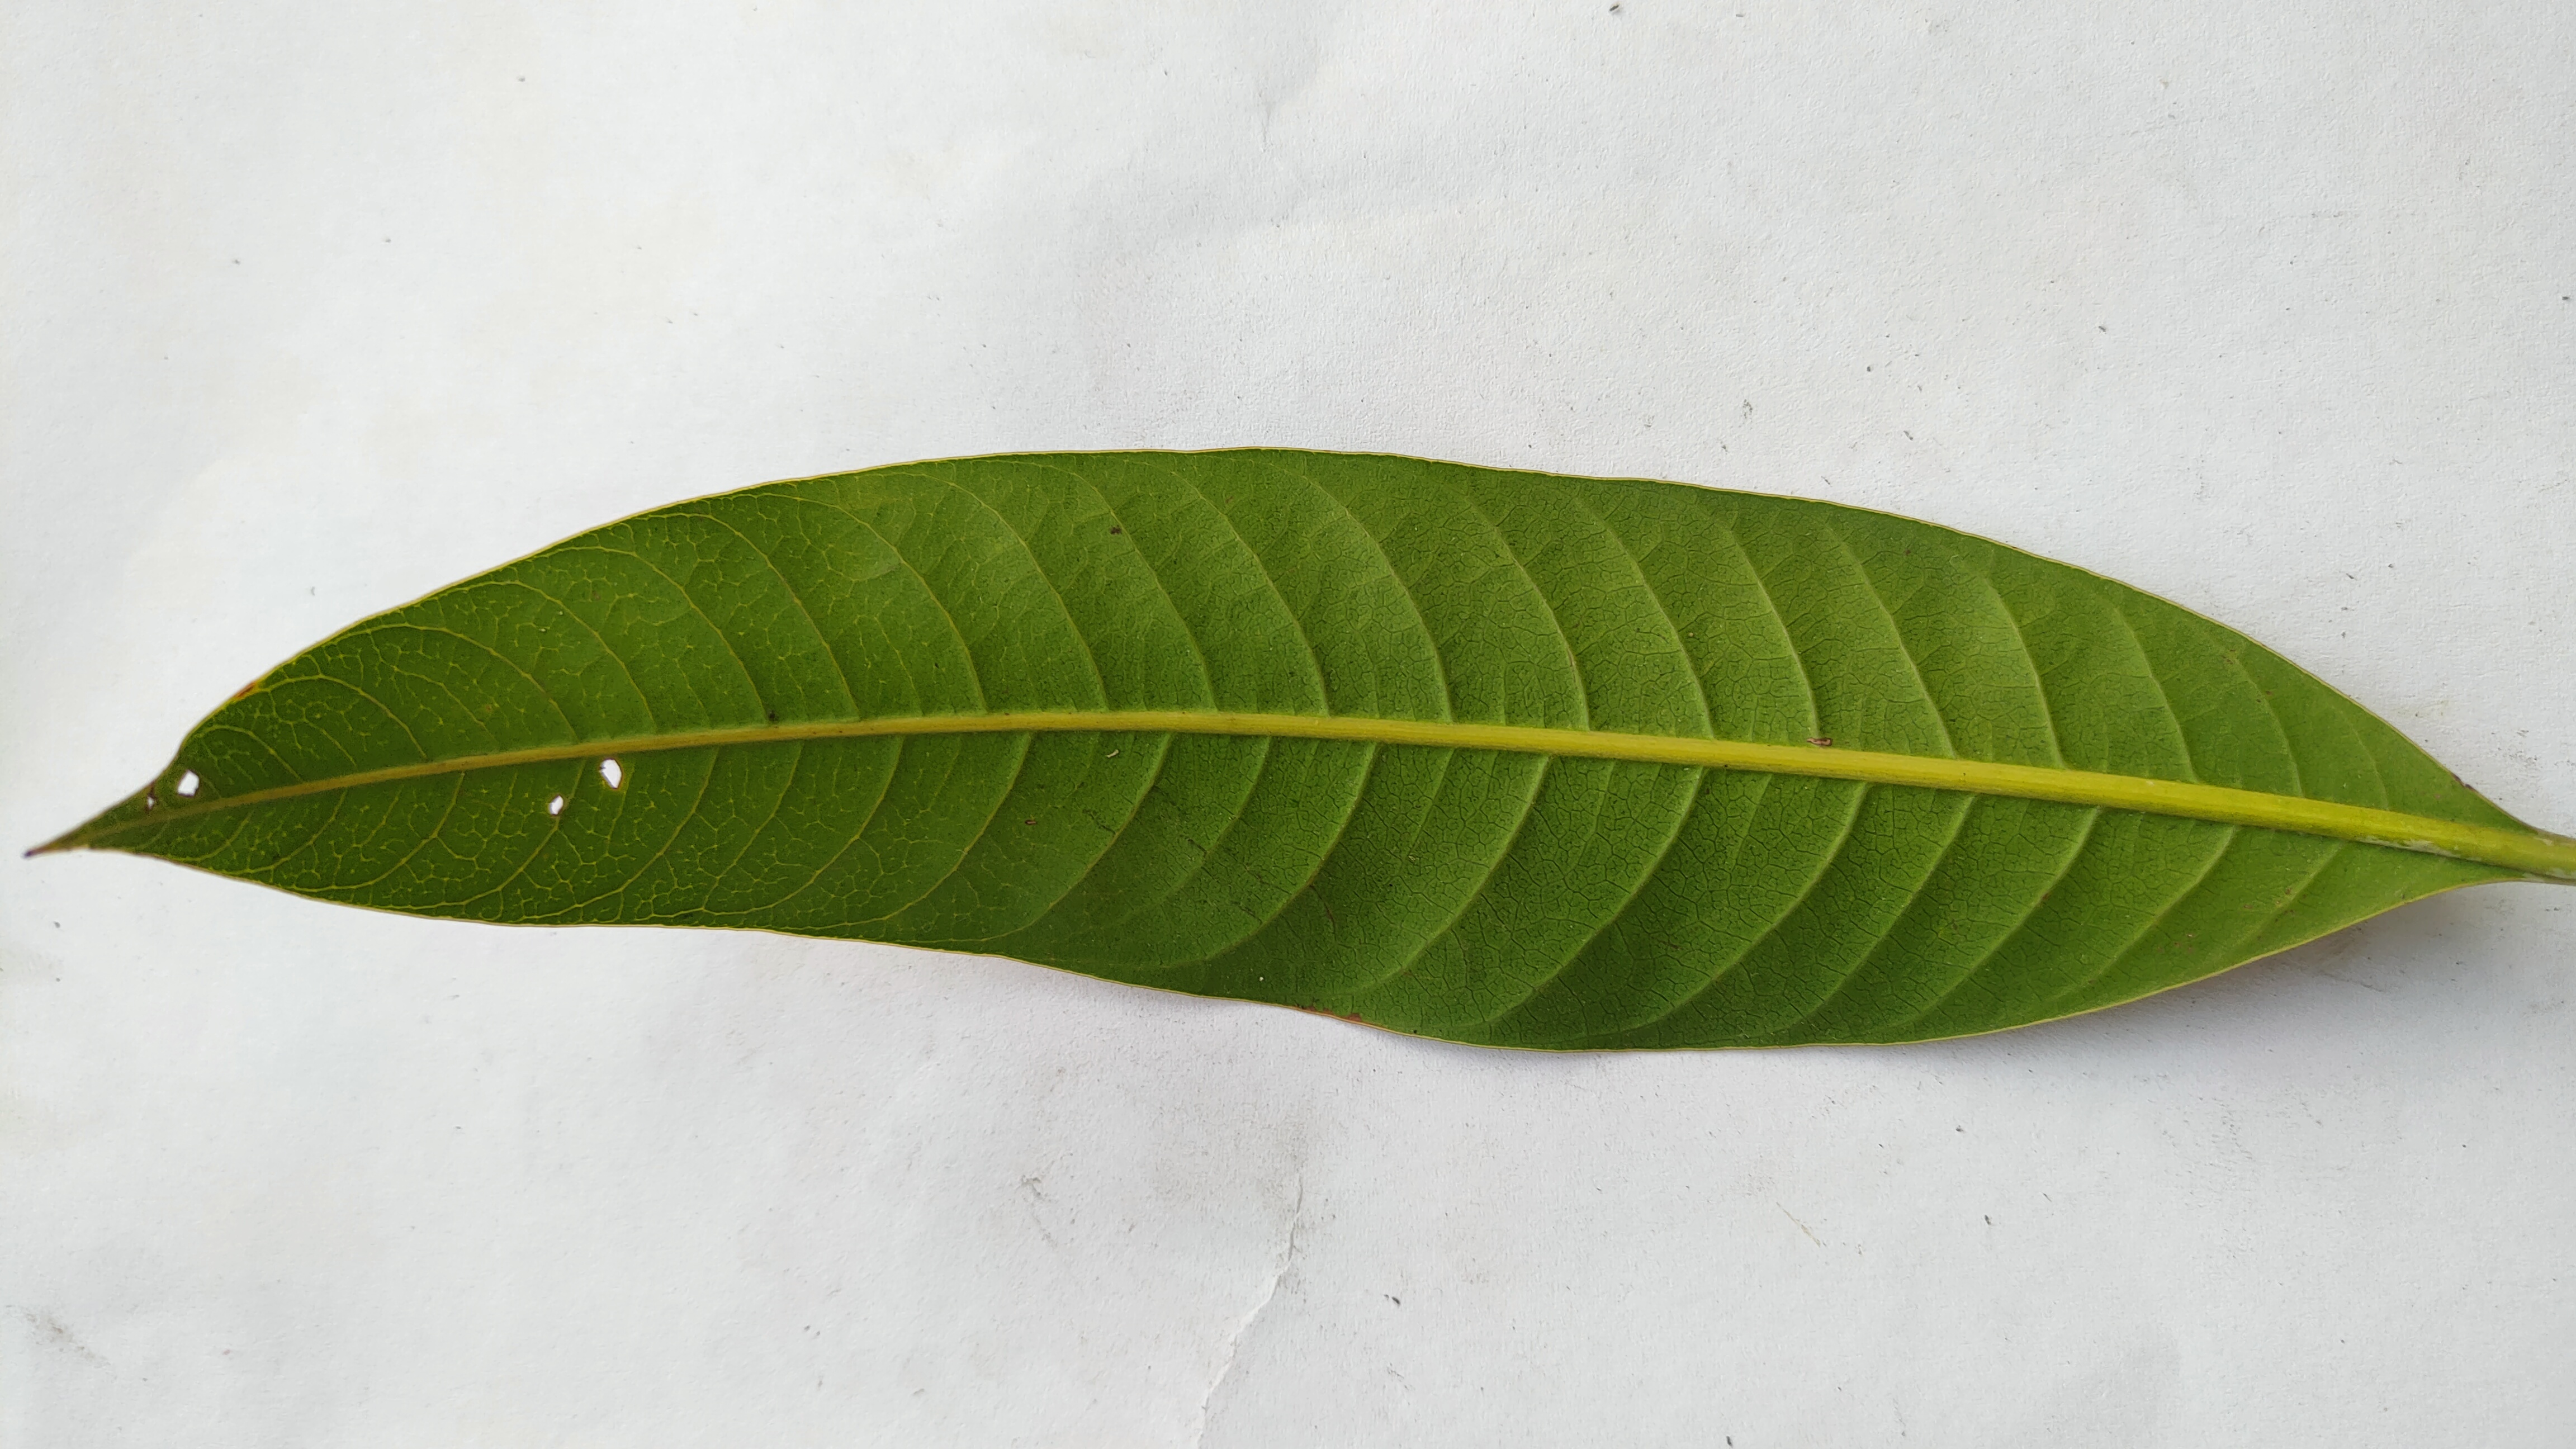
Leaf variety: Mango